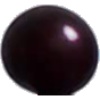
Label: Cherry Wax Black 1